Faux-la-Montagne

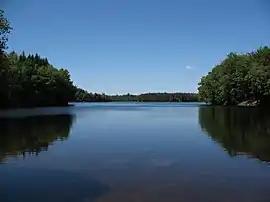
Faux Lake

Faux-la-Montagne is a commune in the Creuse department in the Nouvelle-Aquitaine region in central France.